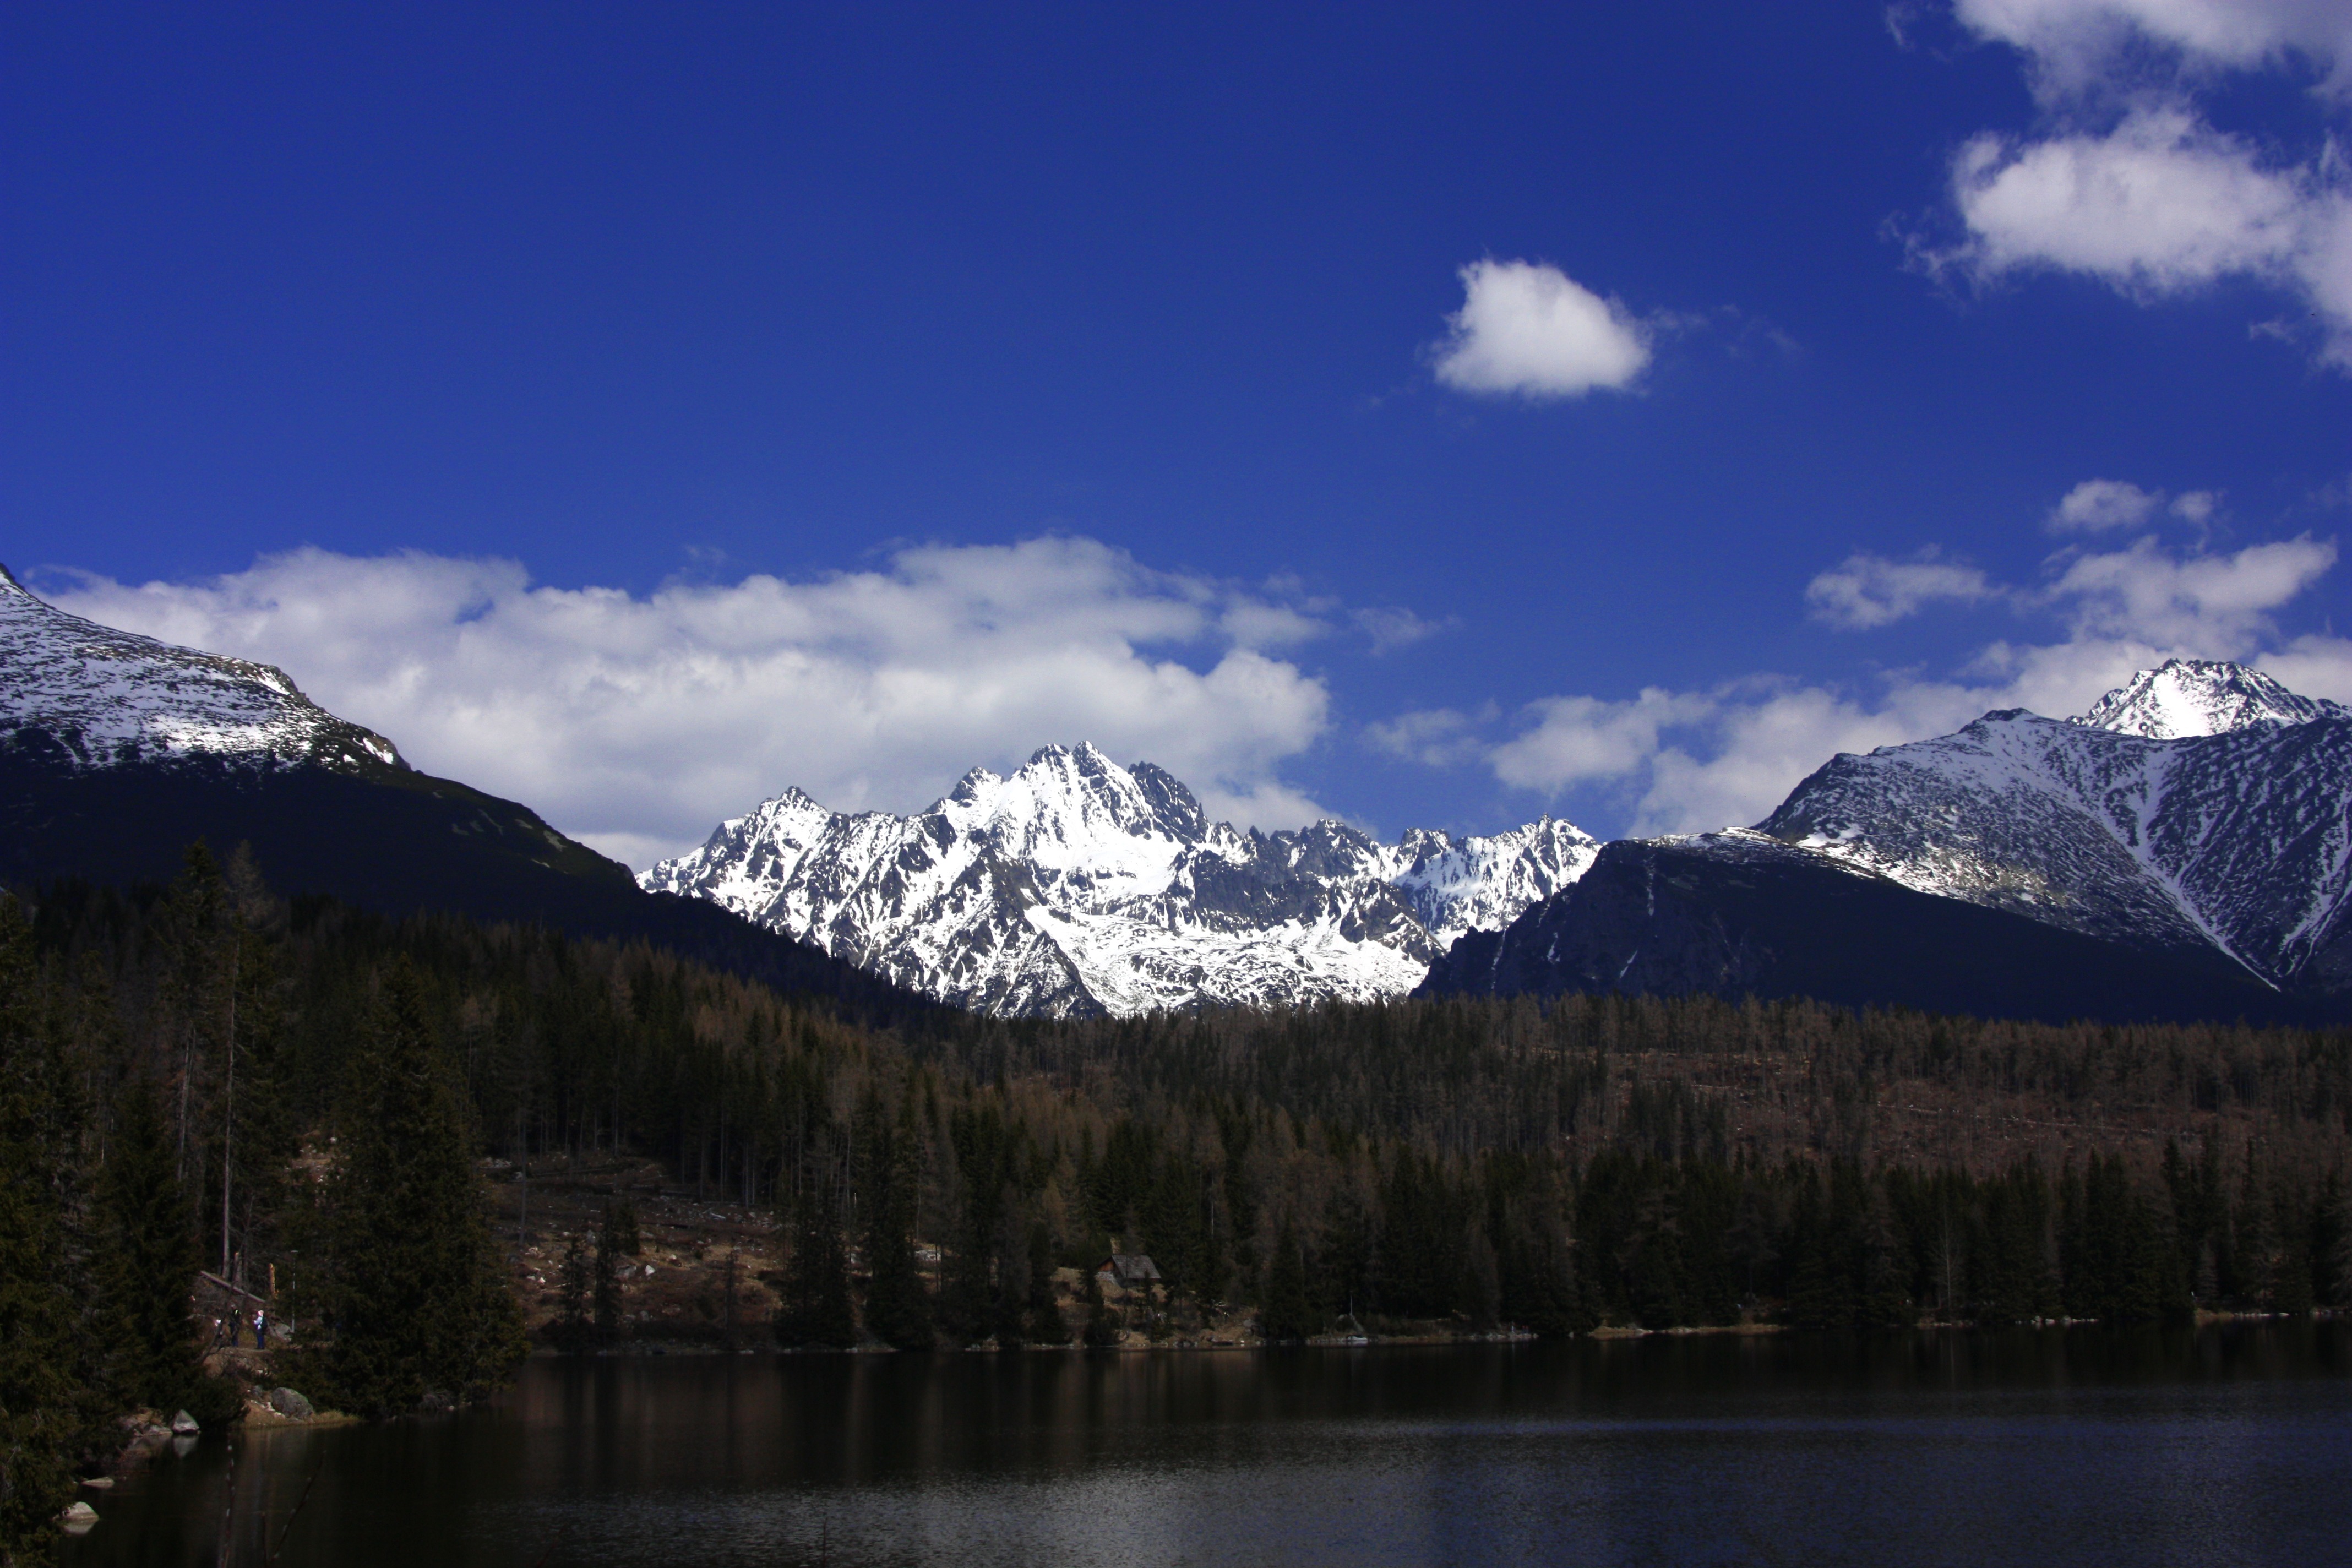
landscape, nature, wilderness, mountain, snow, cloud, sky, air, lake, peak, mountain range, spring, reflection, high, fresh, fjord, highland, trees, clouds, mountains, alps, woodland, fell, loch, landform, geographical feature, mountainous landforms, glacial landform